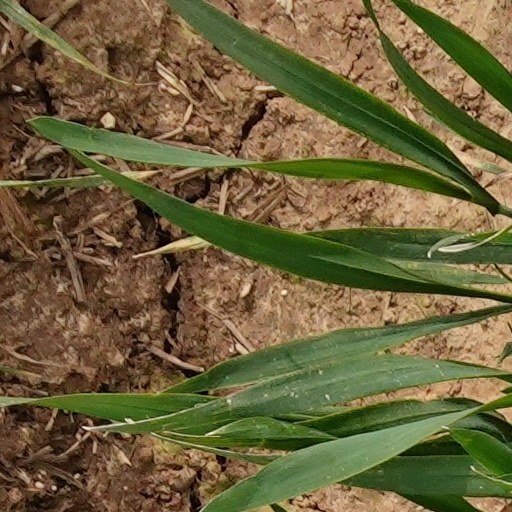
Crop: wheat